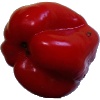
Label: Pepper Red 1